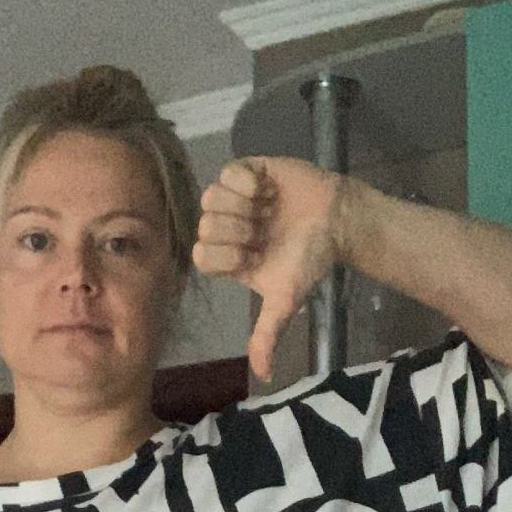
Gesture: dislike